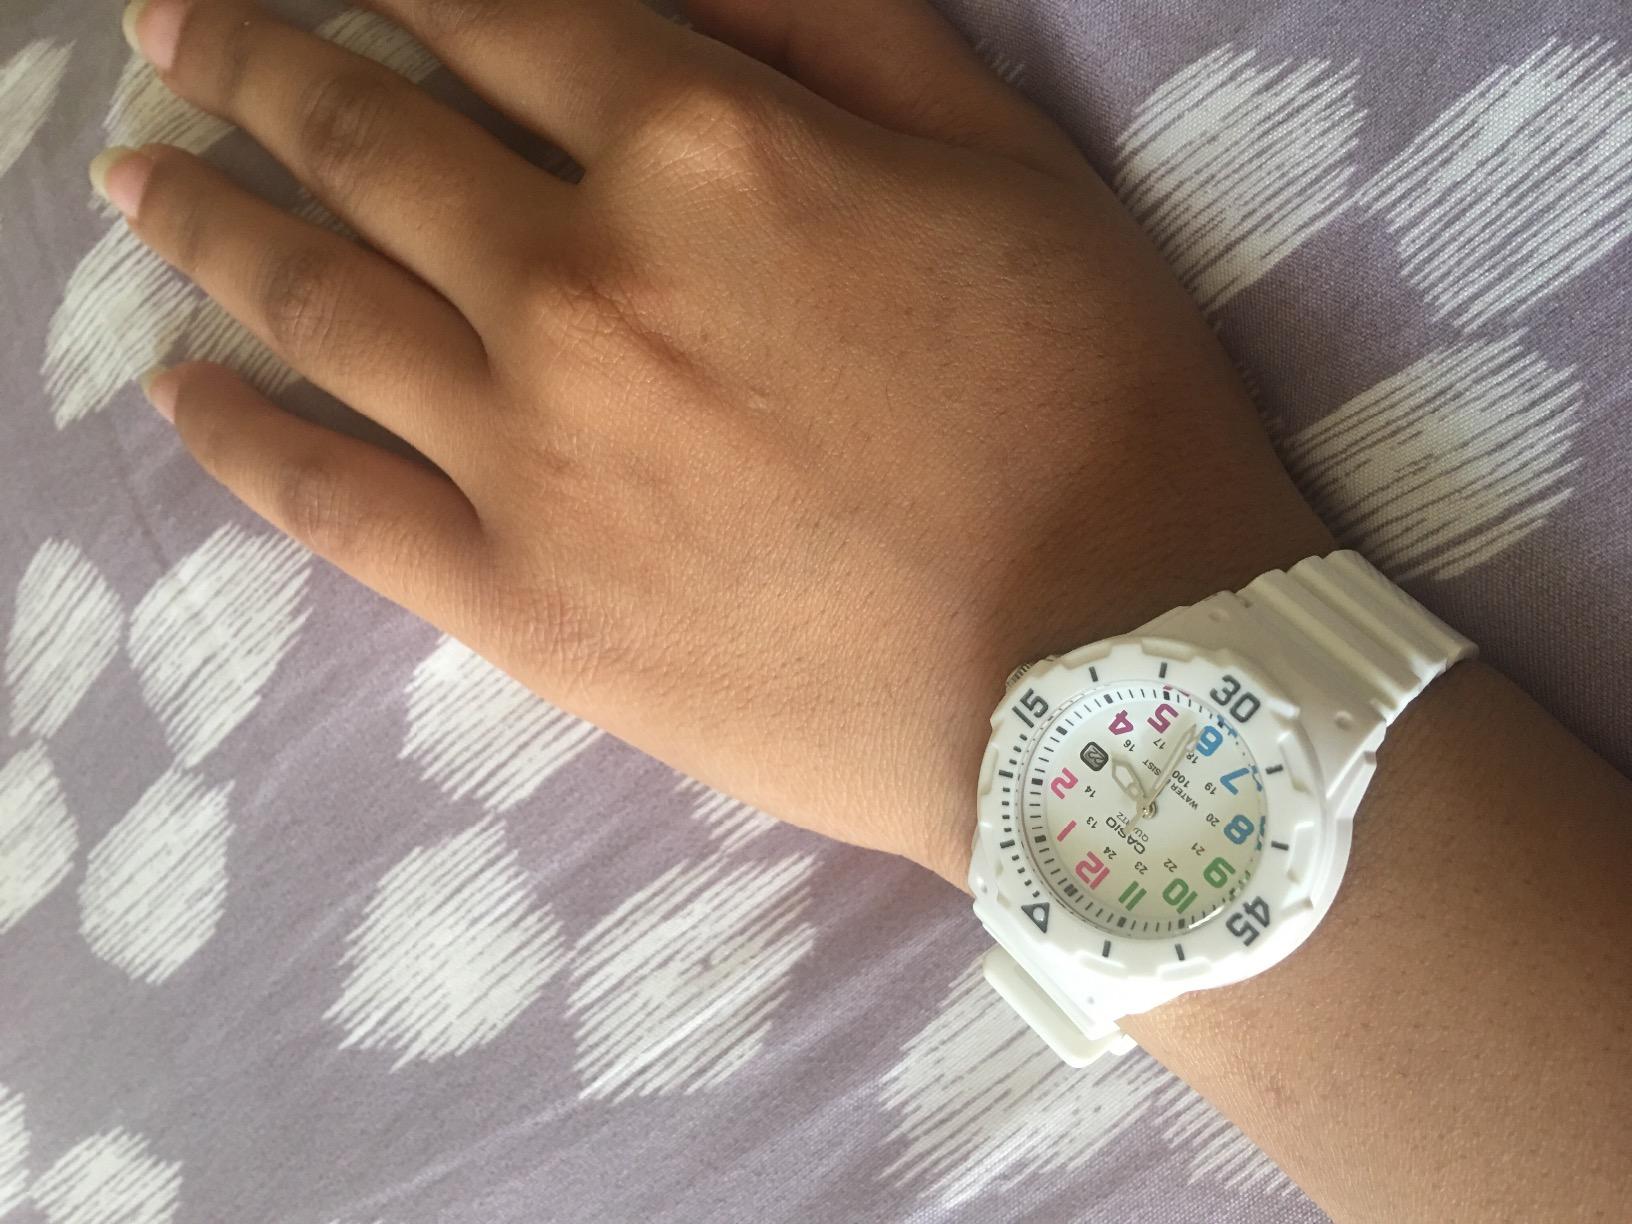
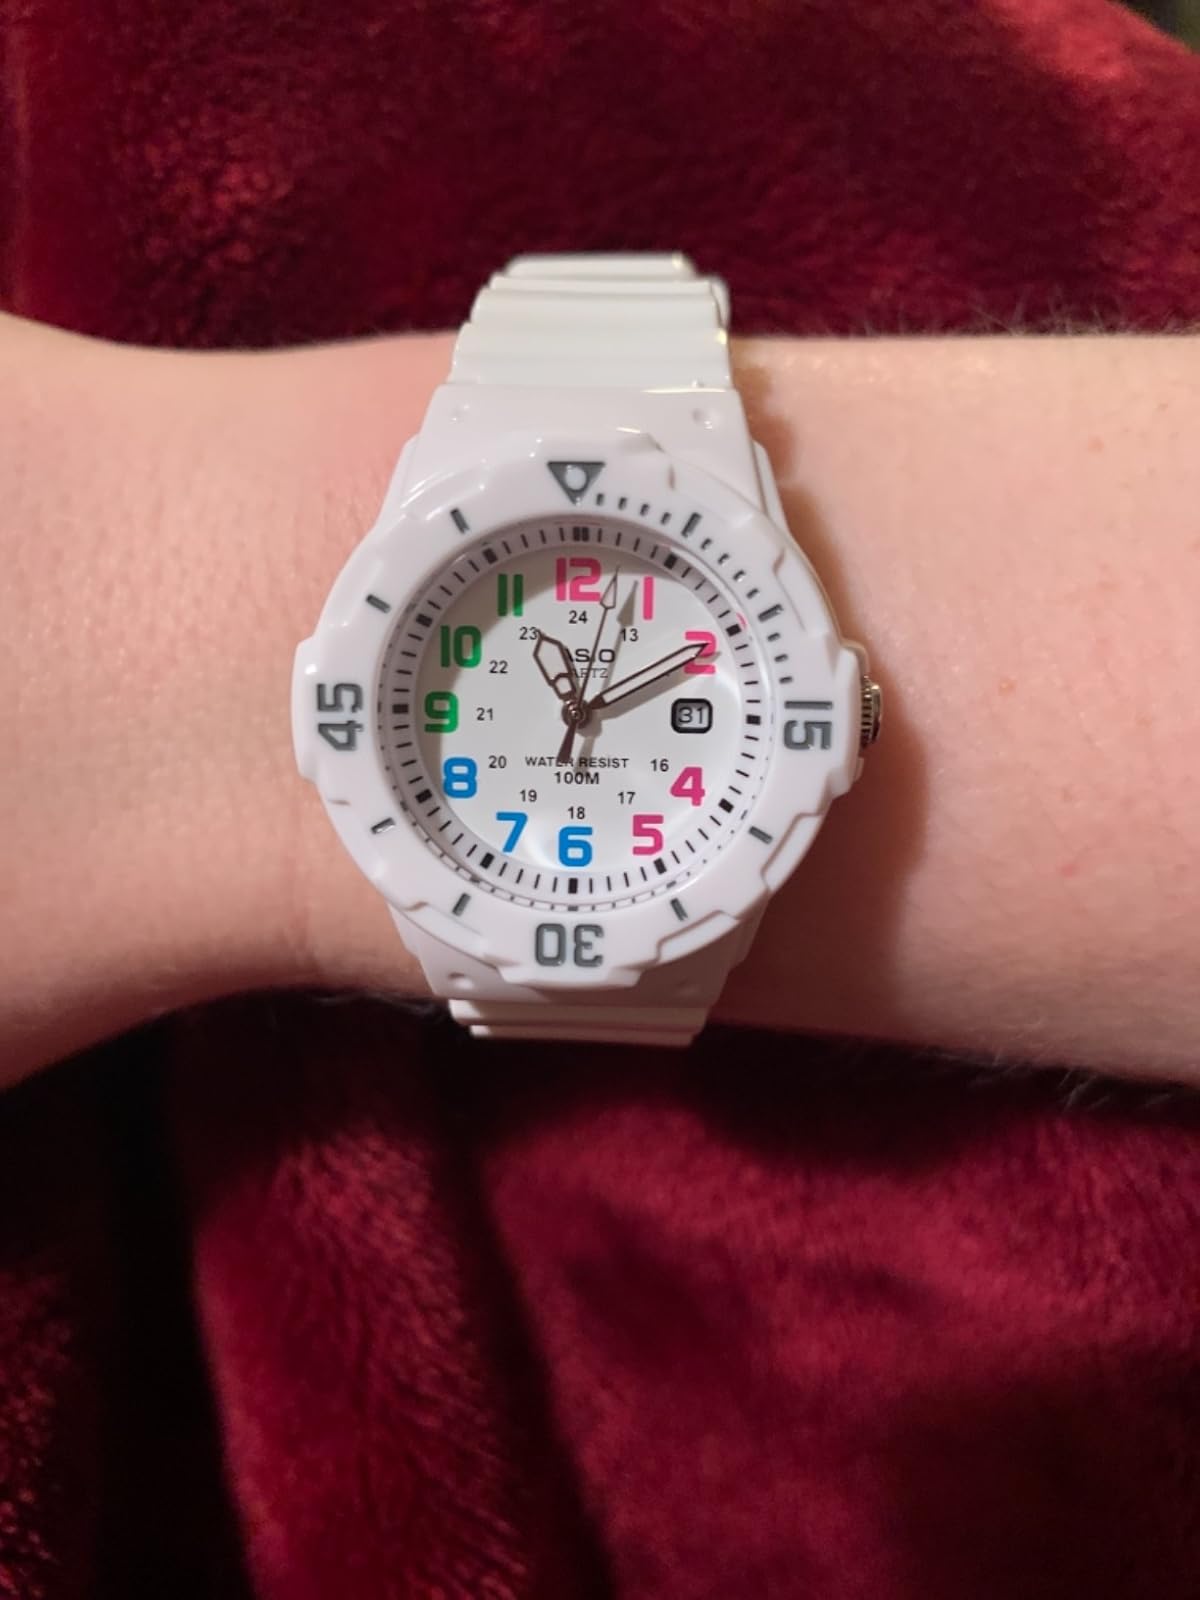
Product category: accessories_watch
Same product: yes